Lordship Lane, Southwark

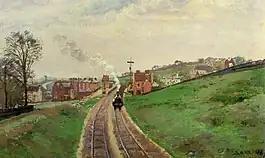
"Lordship Lane Station, Dulwich", an intermediate station on the Crystal Palace and South London Junction Railway, a LCDR branch line in London, 1871 by Camille Pissarro.

Lordship Lane station was a station on the Crystal Palace and South London Junction Railway, built by the London, Chatham and Dover Railway in 1865, which closed along with the rest of the line on 20 September 1954. The railway crossed London Road (just beyond the southern end of Lordship Lane) on a bridge and the station was just to the south-west of the road. The site is now housing: the London Borough of Southwark's Sydenham Hill Estate.